Airbus A220

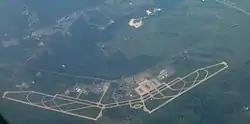
Main production facility and head office of "Airbus Canada Limited Partnership" (ACLP) at Montréal–Mirabel International Airport

After 28,000 engine hours in 14 in-service aircraft with a dispatch reliability of 99.9%, Swiss replaced an engine pair in May 2017 after 2,400 hours, while airBaltic replaced another one in June. Swiss initially flew six sectors a day and by July up to nine a day with an average time of 1 hours 15 minutes. airBaltic's flight length averaged 3 hours, and the average fleet daily usage was 14 hours. On 8 August, following the steep approach certification by EASA, Swiss operated its first revenue flight from Zurich to London City, replacing the Avro RJ. As of September, the CSeries fleet had undergone 20 A Checks with no significant maintenance issues, and over 1.5 million passengers had 16,000 revenue flights in the 18 aircraft in service, making up to 100 revenue flights per day on 100 routes: most used were up to 17 hours per day and up to 10 legs per day. Thirty-five minute turnarounds allowed 11 legs per day. On 22 December, after months of engine delivery delays, Korean Air became the third and latest operator of CSeries after receiving its first CS300, and completed its first revenue flight from Seoul to Ulsan on 20 January 2018.